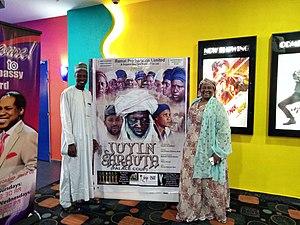
Balaraba Ramat Yakubu, née en 1959, est une femme de lettres nigériane, d'expression haoussa. Elle est l'un des rares écrivains en haoussa dont l'œuvre a été traduite en anglais. Elle a également travaillé en tant que scénariste, productrice et réalisatrice. Ses histoires sont marquées par son propre parcours, et portent sur des questions telles que les mariages forcés, la polygamie, l'inégalité homme-femme et l'éducation des femmes.